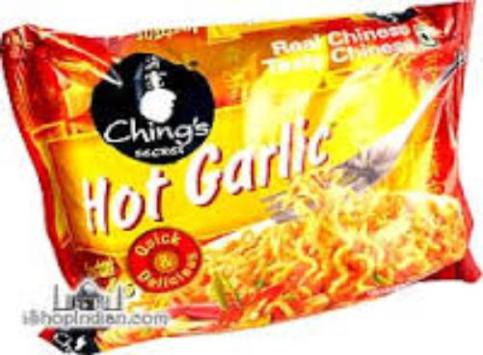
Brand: ching's secret
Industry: Food